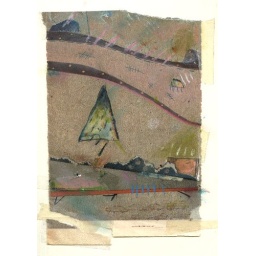
collage. a tree in the field